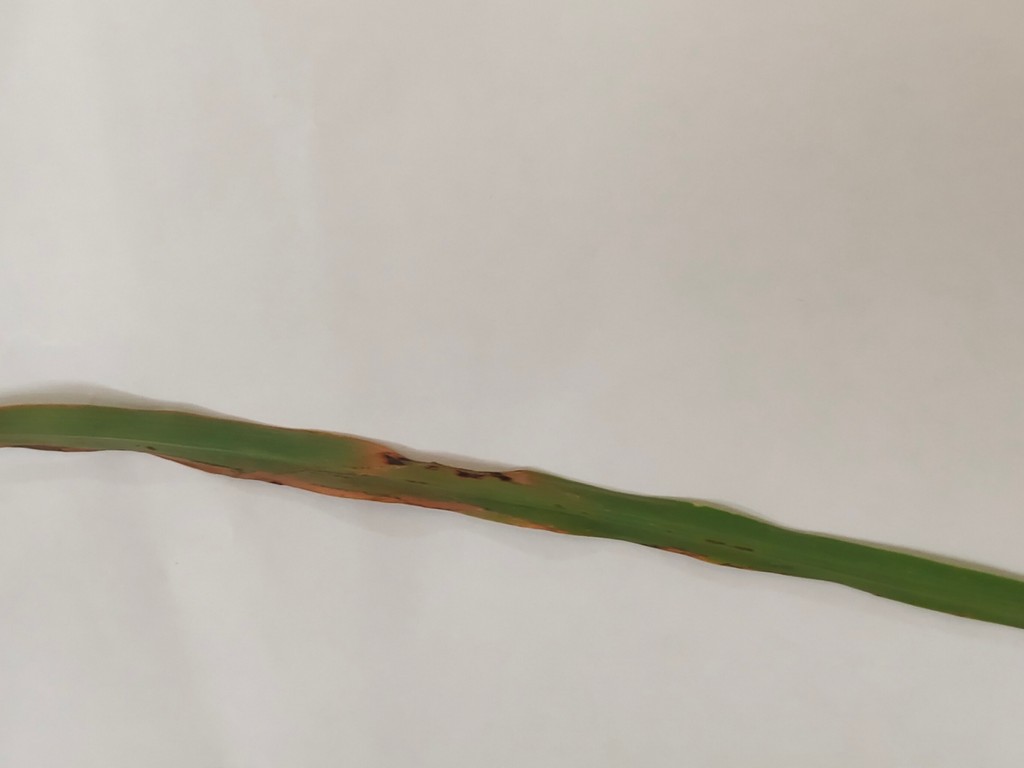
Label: Unhealthy